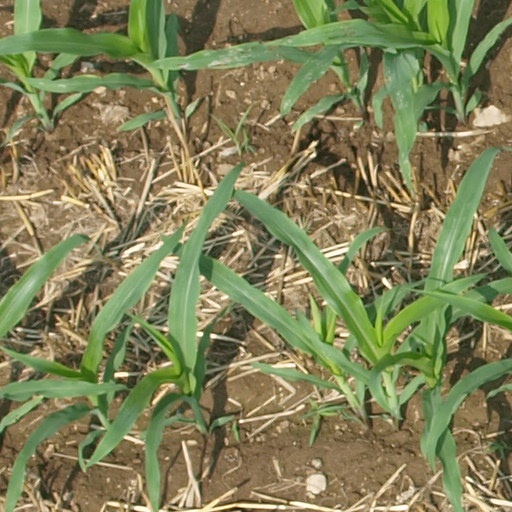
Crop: maize; corn